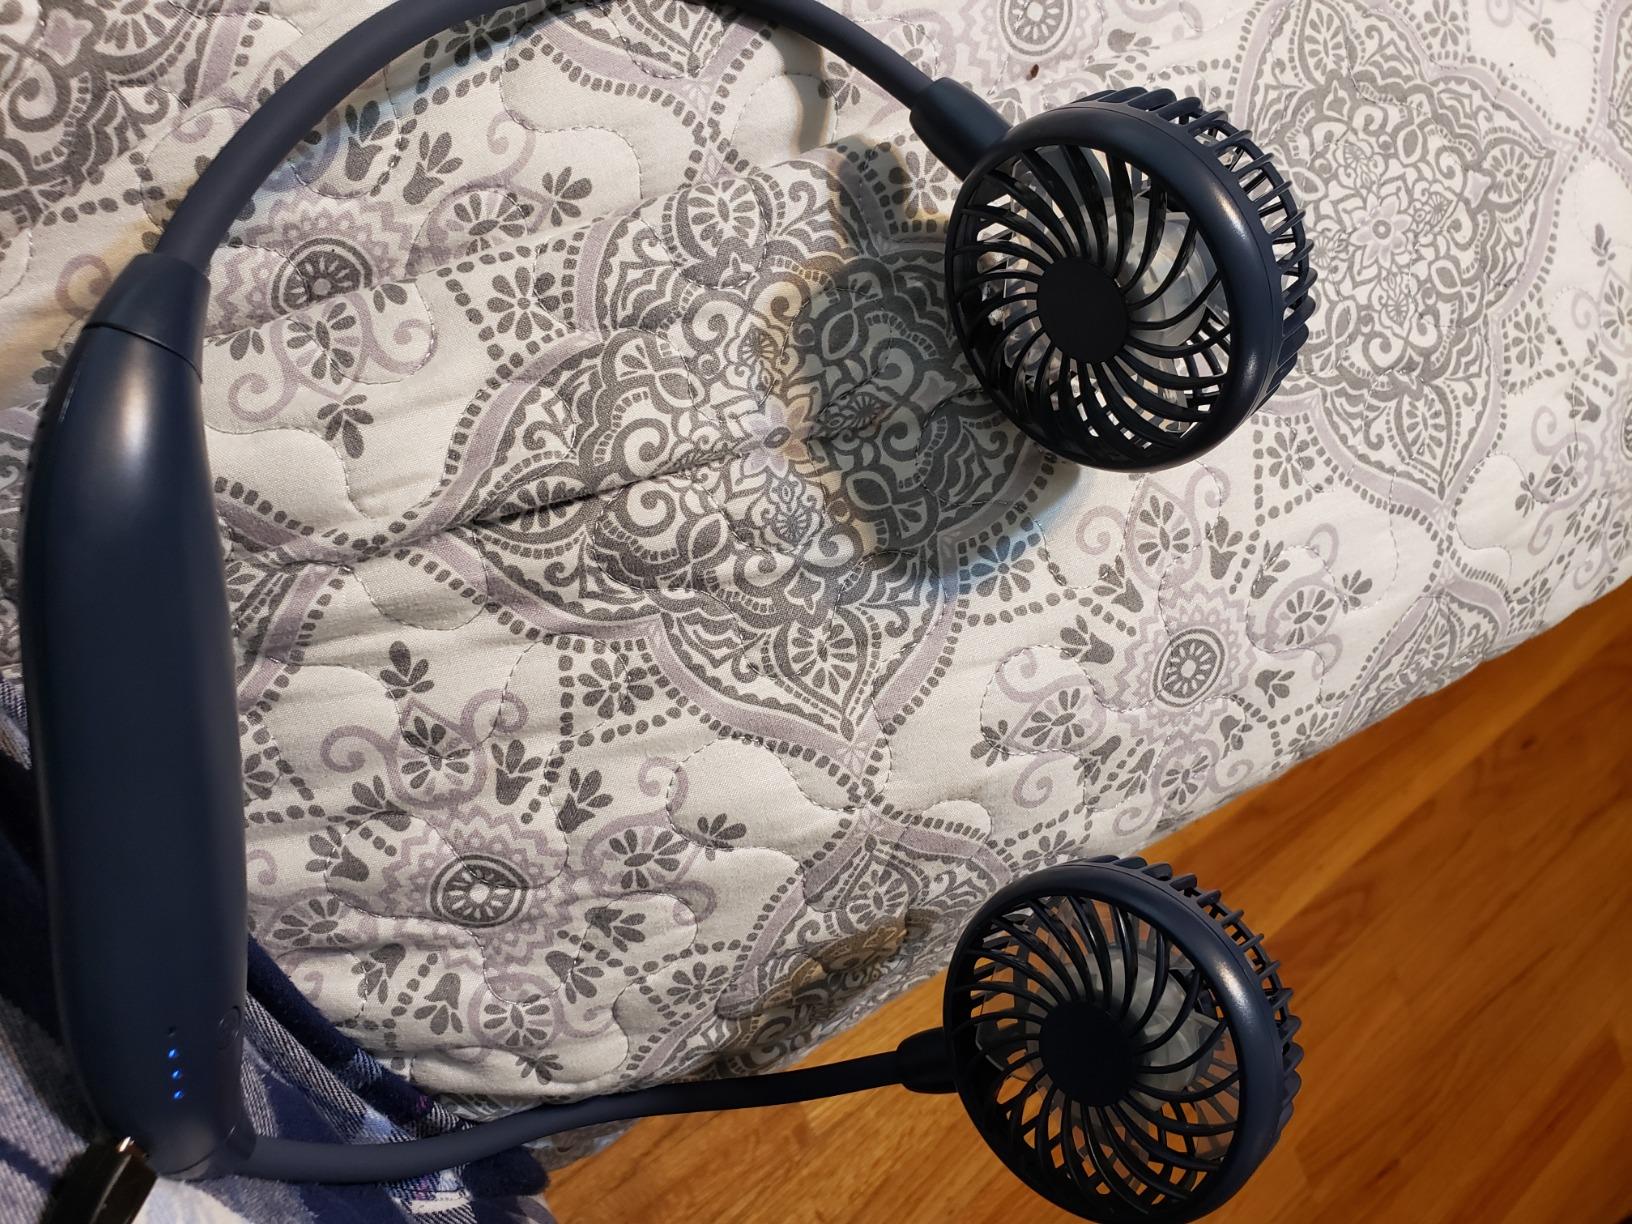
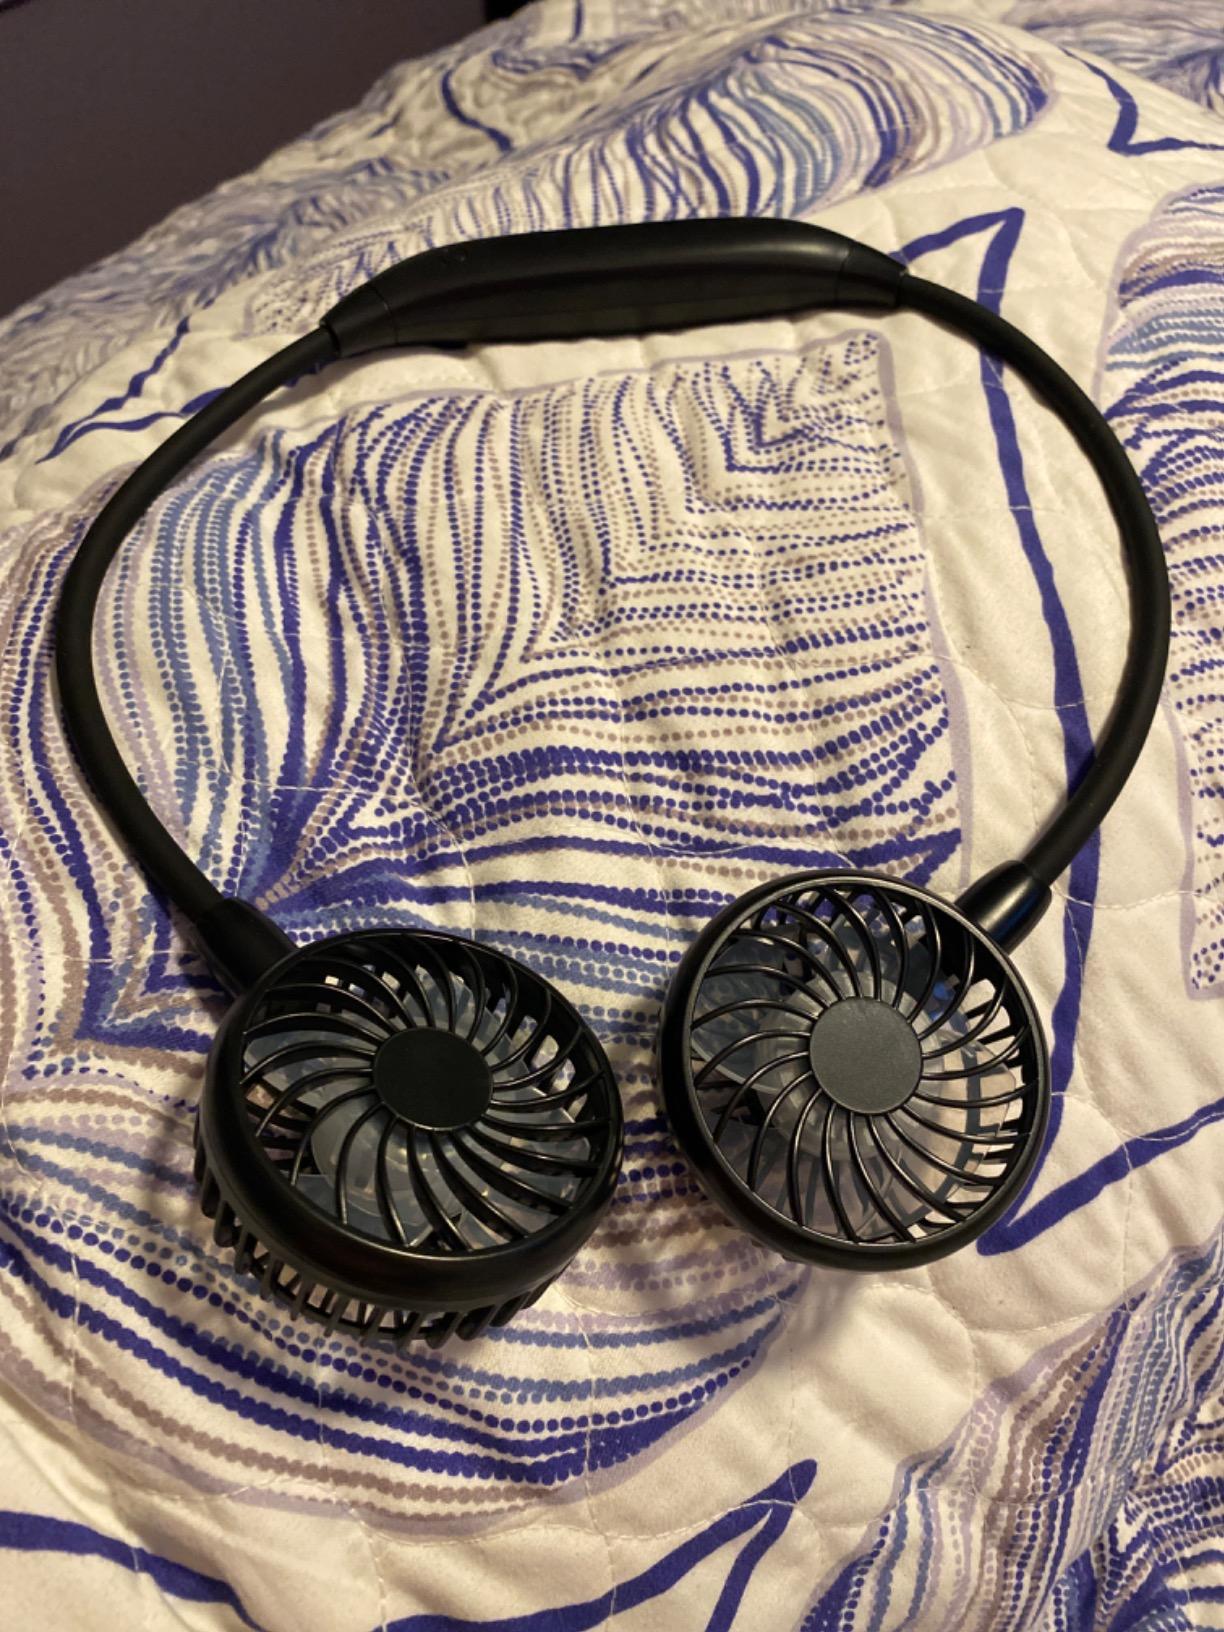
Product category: fan
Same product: no